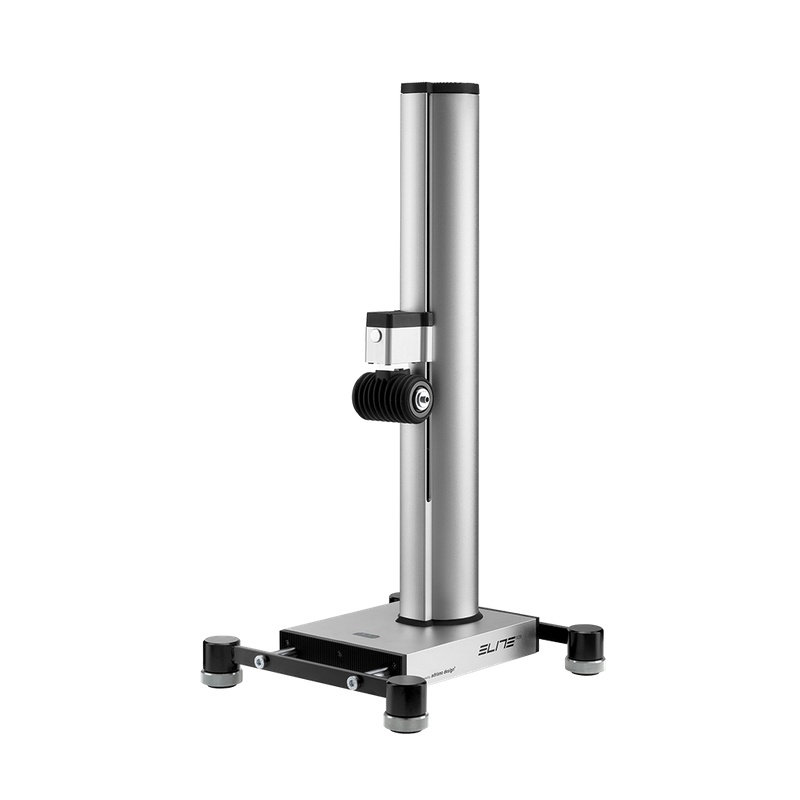
Elite Rizer Gradient Simulator with Steering
Brand: Elite
Step up your bike game with the new Rizer, Elite’s gradient simulator with steering. The latest addition to the Elite indoor cycling ecosystem will raise and lower your bike to give you real-time inclines and declines as you blast those climbs with your trainer For more focused and realistic rides, the Elite gradient simulator features the innovative steering system which is designed to improve the handlebars’ feel when you’re going uphill, and help you work every muscle as you would do when you’re riding outdoors. Use it with Zwift to control your avatar on-screen and overtake other cyclists. Uphill and downhill, just like in real rides Featuring sturdy hardware design, the Rizer will provide with true-to-ride inclines up to 20% and declines as low as -10%. The Elite grade simulator can make you feel all the power of your favorite summits and help you attack the effort ahead of the upcoming climb. But it’s more than that. With steering, so you’ll work every muscle The Rizer features hardware technology with steering functionality so you can easily move your handlebars left and right when you’re smashing those climbs. This will improve handlebar feel and comfort, but also it helps you to use the same muscle groups on legs and shoulders that you’d be using if you were riding your bike outdoors, uphill. By training on the Rizer you can also test new bike positions and prepare yourself thoroughly for your next outdoor rides. The best stability as you blast those climbs As is traditional for Elite, design and technology are combined in the Rizer to improve comfort and efficiency so you can achieve the most immersive workout environment with your bike. The Elite Rizer features the sturdiest hardware design to ensure balance and stability in the most challenging uphill climbs. Max load is 120kg. With a carrying handle and adjustable feet, the Elite Rizer comes fully assembled and features an aluminium structure connected to a platform made in a steel and aluminium alloy to ensure great resistance in the most challenging uphill climbs. All combined with a modern, hi-tech design. Compatible with all bikes and apps with inclines The Elite Rizer will connect directly with your interactive smart trainer to offer automatic grade changes when you’re riding on virtual courses. The Elite grade simulator is compatible with all latest generation trainers that allow your bike to rotate freely, and, within the Elite range, exclusively with the Direto XR/XR-T, Suito/Suito-T and Tuo. The Rizer is also compatible with all commercially available bicycles, with disc brakes and 12mm thru-axle bikes. The adapter for 15mm thru-axle is included in the box. Up, down, left and right on Zwift By connecting to Zwift, the Rizer incline simulator can also let you race on courses with enabled steering options so you can choose your path and overtake other cyclists in virtual rides and races. The future of indoor cycling lies in a complete workout station. Dedicated control app We’ve developed a dedicated configuration app to make it easier to configure your Elite grade simulator. You won’t need this app to use the Rizer, but it will give you easy access to a series of functions designed to simplify its use, and provide with the most immediate indoor cycling experience. The app is called Rizer and is available for iOS devices and Android on App Store and Google Play . The control app can be used to display and change grades when you’re riding, to switch mode from Simulation to Manual, to show the trainer difficulty that you set on your software of choice, and to manage up to 5 different profiles for each bike and home trainer you have in your house. Main tech specs Compatible Elite trainers: Direto XR, Direto XR-T, Suito, Suito-T, Tuo Included adapters: QR, 12x100, 15x100, 15x110 Size (H x W x L): 728 x 345 x 387 mm Inclines: 20% Declines: -10% Integrated Steering
Category: Sporting Goods > Outdoor Recreation > Cycling > Bicycle Accessories > Bicycle Trainers > Wind Bicycle Trainers